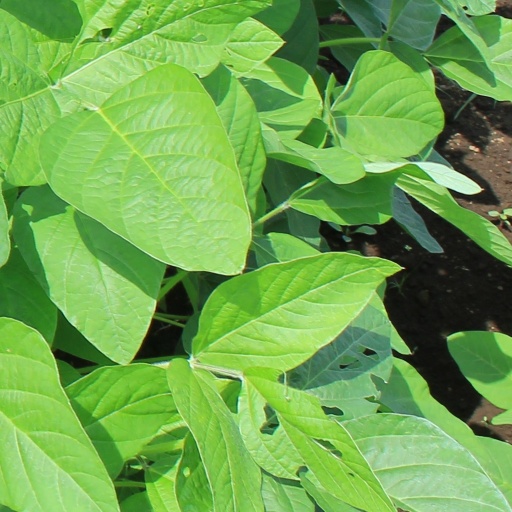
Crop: soybean